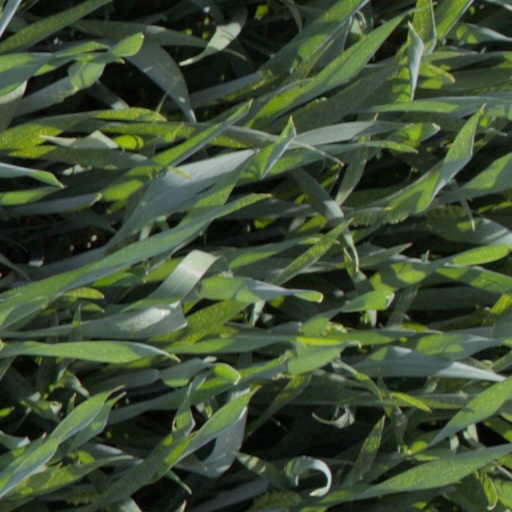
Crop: wheat